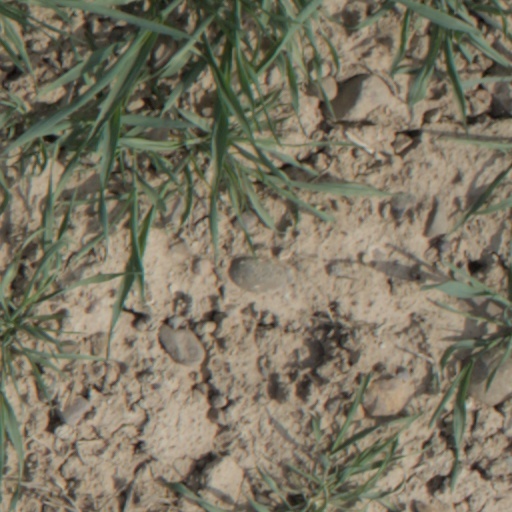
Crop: wheat